Churrascaria

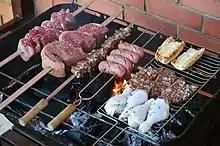
"Churrasco" barbecue cooking on a "churrasqueira" grill

A churrascaria is a place where meat is cooked in "churrasco" style, which translates roughly from the Portuguese word for "barbecue".